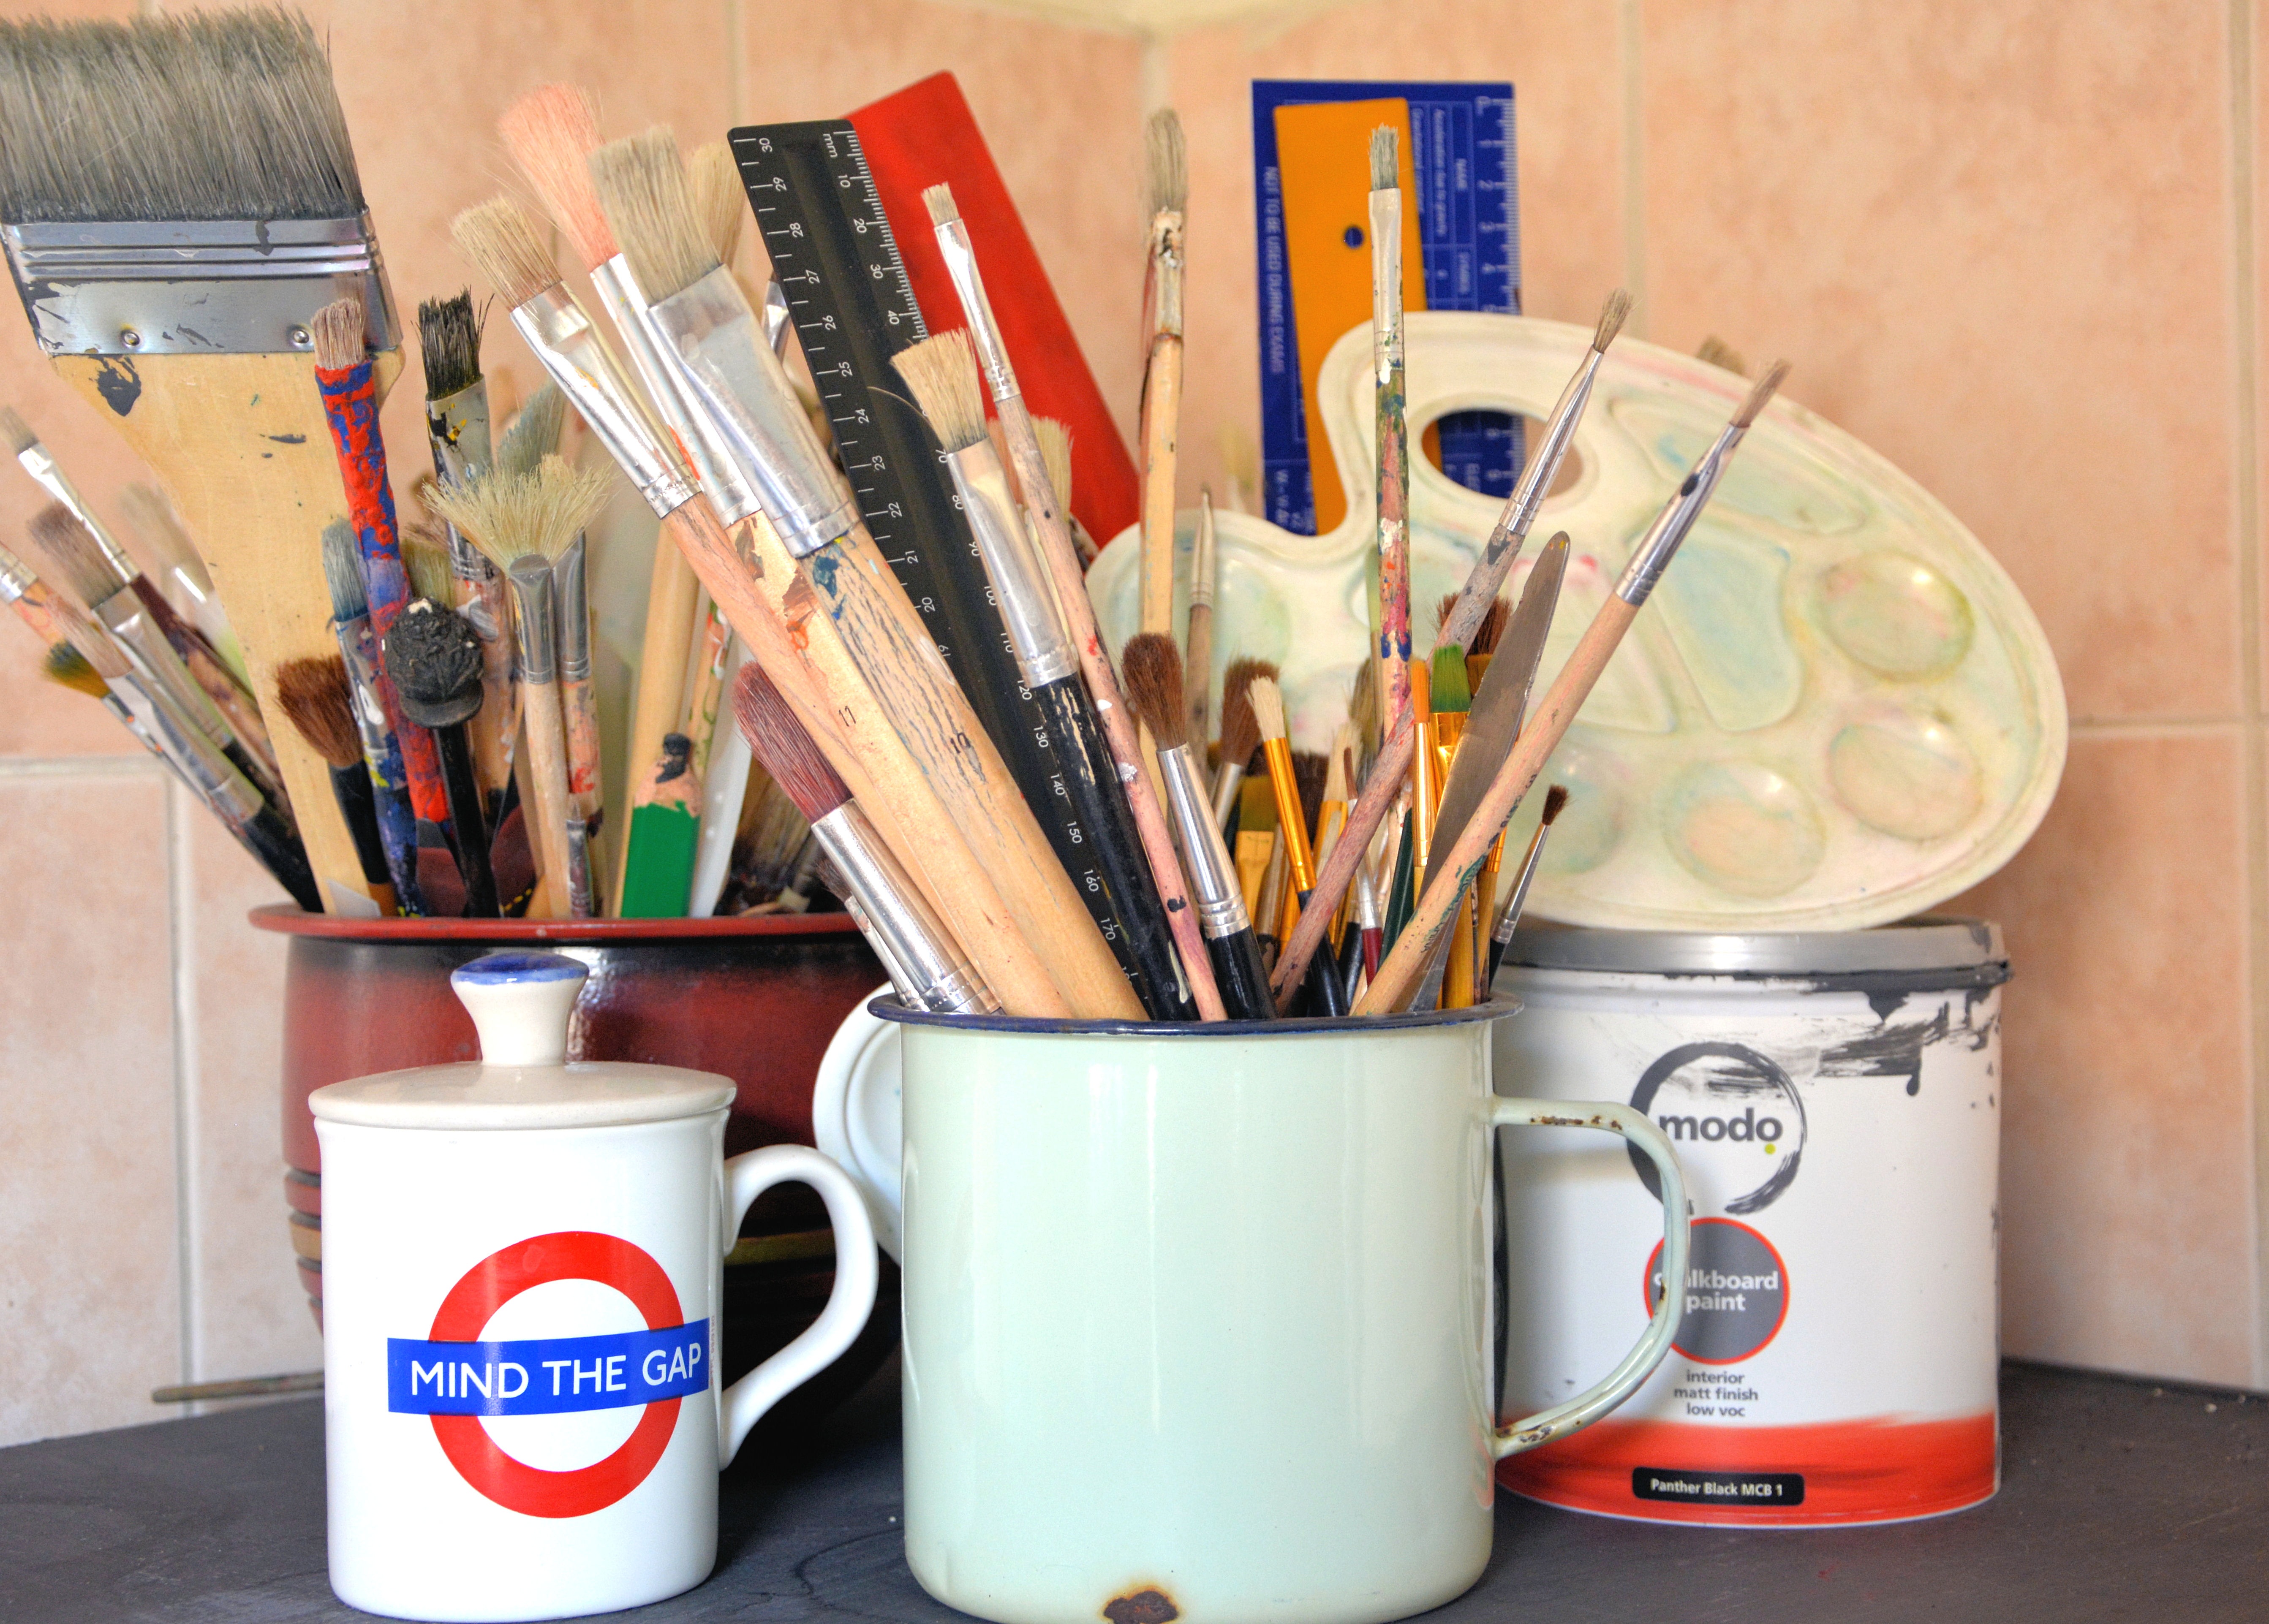
cup, coffee cup, product, art, containers, paint brushes, art mediums, product design